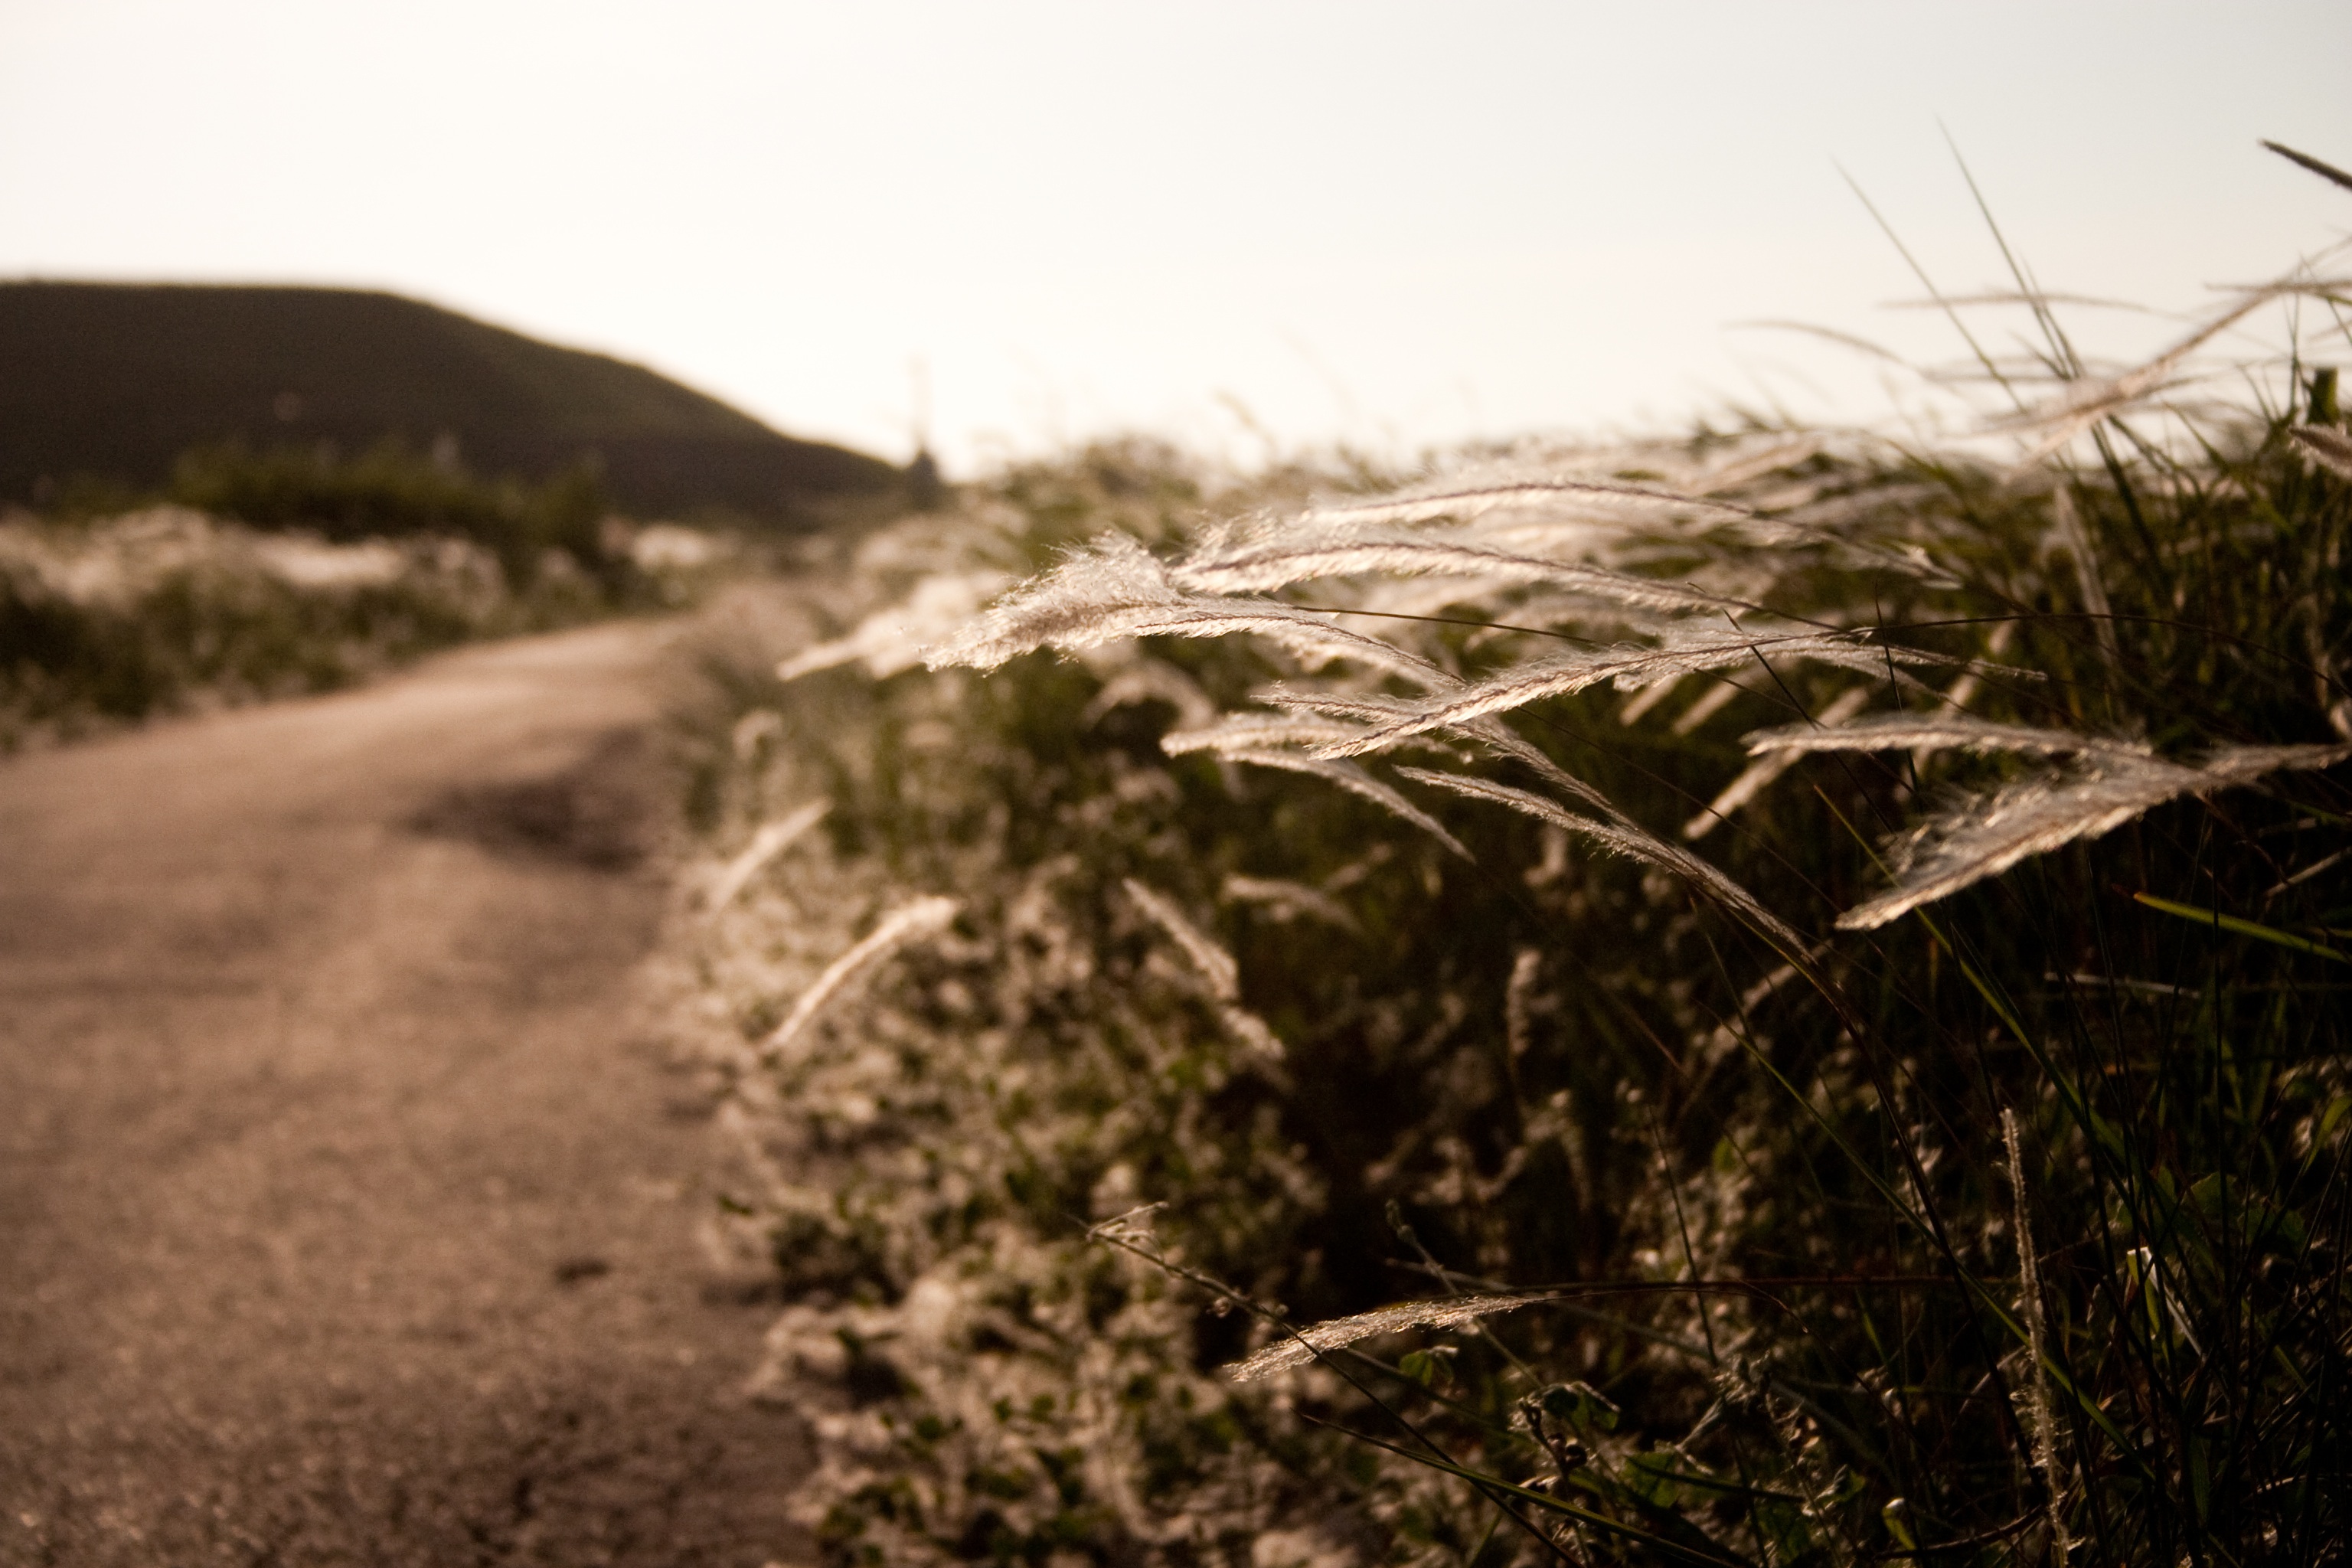
landscape, tree, nature, grass, wilderness, field, prairie, soil, habitat, rural area, natural environment, grass family